Mike Quin

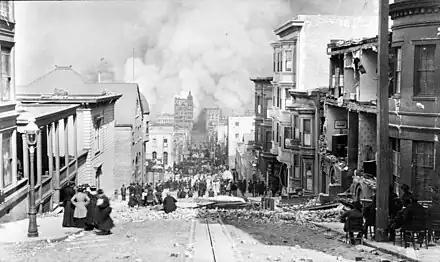
Scene from San Francisco earthquake of April 18, 1906, shortly after which Quin was born

Mike Quin was born Paul William Ryan in 1906 in San Francisco, California shortly after the 1906 San Francisco earthquake. His father was an Irish-American traveling salesman "who drifted out of the family orbit" when Paul and his younger brother and sister were still children. Paul's mother was an Irish-Jewish-French dressmaker. His family struggled to make ends meet and at age 15 he left school to begin earning money.